Operation München

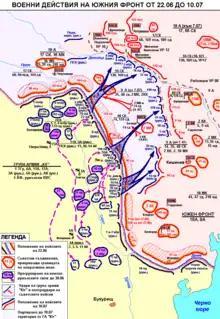
Operation München

Operation München was the Romanian codename of a joint German-Romanian offensive during the German invasion of the Soviet Union in World War II, with the primary objective of recapturing Bessarabia, Northern Bukovina and the Hertsa region, ceded by Romania to the Soviet Union a year before (Soviet occupation of Bessarabia and Northern Bukovina). The operation started during the night of 2–3 July 1941 and concluded successfully after 24 days of fighting. Axis formations involved included the Romanian Third Army (under the command of Petre Dumitrescu) in the north; the German Eleventh Army and subordinated Romanian units (under the command of Eugen Ritter von Schobert) in the center; and the Romanian Fourth Army (under the command of Nicolae Ciupercă) in the south. The invasion was followed by a genocide against the Jewish population of Bessarabia.